Raisins (South Park)

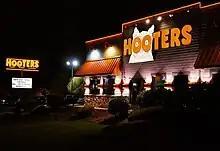
The episode prominently parodies the American restaurant chain Hooters

"Raisins" was written and directed by series co-creator Trey Parker. Like many "South Park" episodes, it was produced in the week preceding its broadcast. The writers spent the first day of their production week, Thursday, without any ideas. They convened at Parker's home the following day. Parker noted in the episode's commentary that the crew at South Park Studios began getting nervous, as a day's worth of animation work had been lost. They had developed the idea of Raisins—a parody of the restaurant chain Hooters but designed for younger girls—but were unable to build an episode around it. The team discussed that men often visit Hooters with friends to cheer them up following a breakup. This led to the concept of Wendy, one of the show's secondary characters, breaking up with main character Stan. Co-creator Matt Stone noted the way in which Stan is broken up with in the episode is the way he remembered kids in elementary school going about relationships.